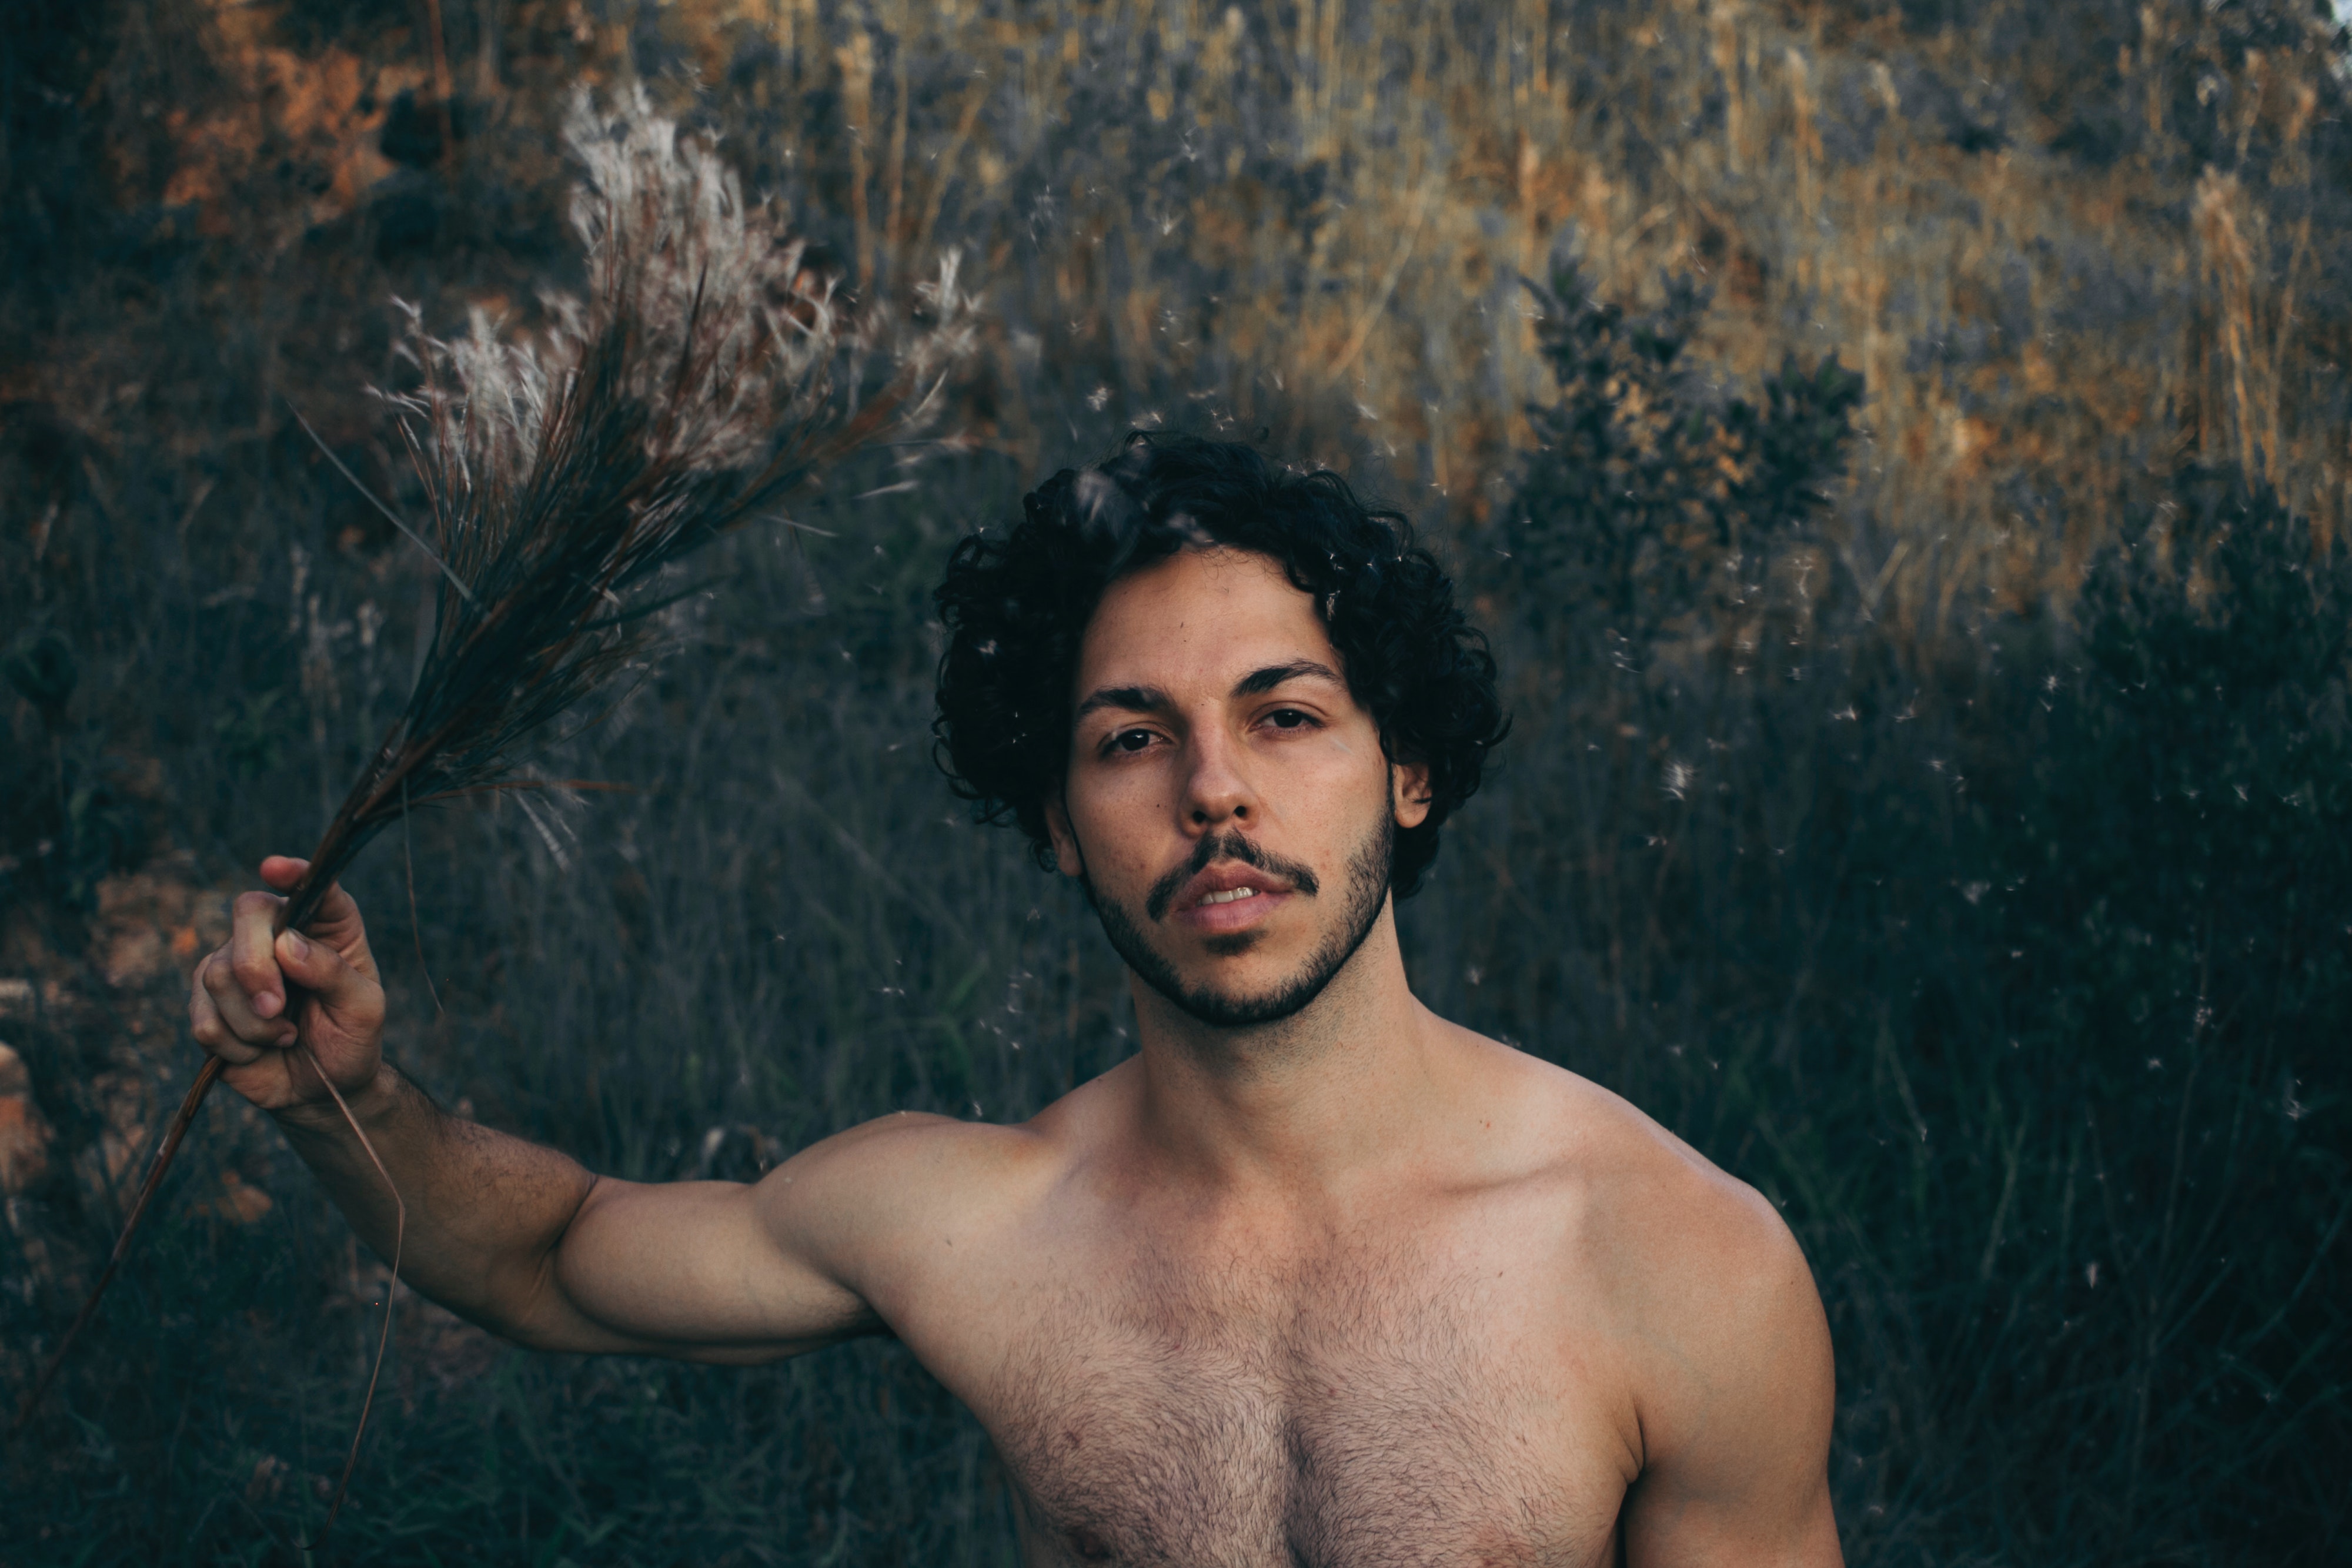
Barechested, chest, human, photography, portrait, muscle, trunk